Aristocracy (class)

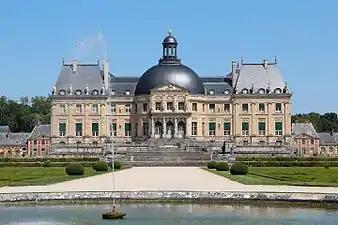
A château, the primary form of residence for the French aristocracy

In some, such as ancient Greece, ancient Rome, or India, aristocratic status came from belonging to a military class. It has also been common, notably in African and Oriental societies, for aristocrats to belong to priestly dynasties. Aristocratic status can involve feudal or legal privileges.